Portugal–Venezuela relations

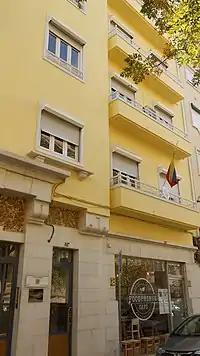
Consulate-General of Venezuela in Lisbon

Portugal and Venezuela meet regularly in the Ibero-American Summit and the Venezuela-Portugal Mixed Commission of Bilateral Monitoring created in 2008. Economic, diplomatic and friendship ties between Venezuela and Portugal developed significantly during Chávez presidency. Chávez also acknowledged the importance of the large Portuguese community in Venezuela. During his term, he made four official visits at Portugal. In 2018, Portugal and Venezuela signed 22 bilateral agreements with each other, Venezuela's Foreign Minister Jorge Arreaza described Portugal as a fundamental ally in support of the Bolivarian government during the "economic siege that the United States has waged against Venezuela".